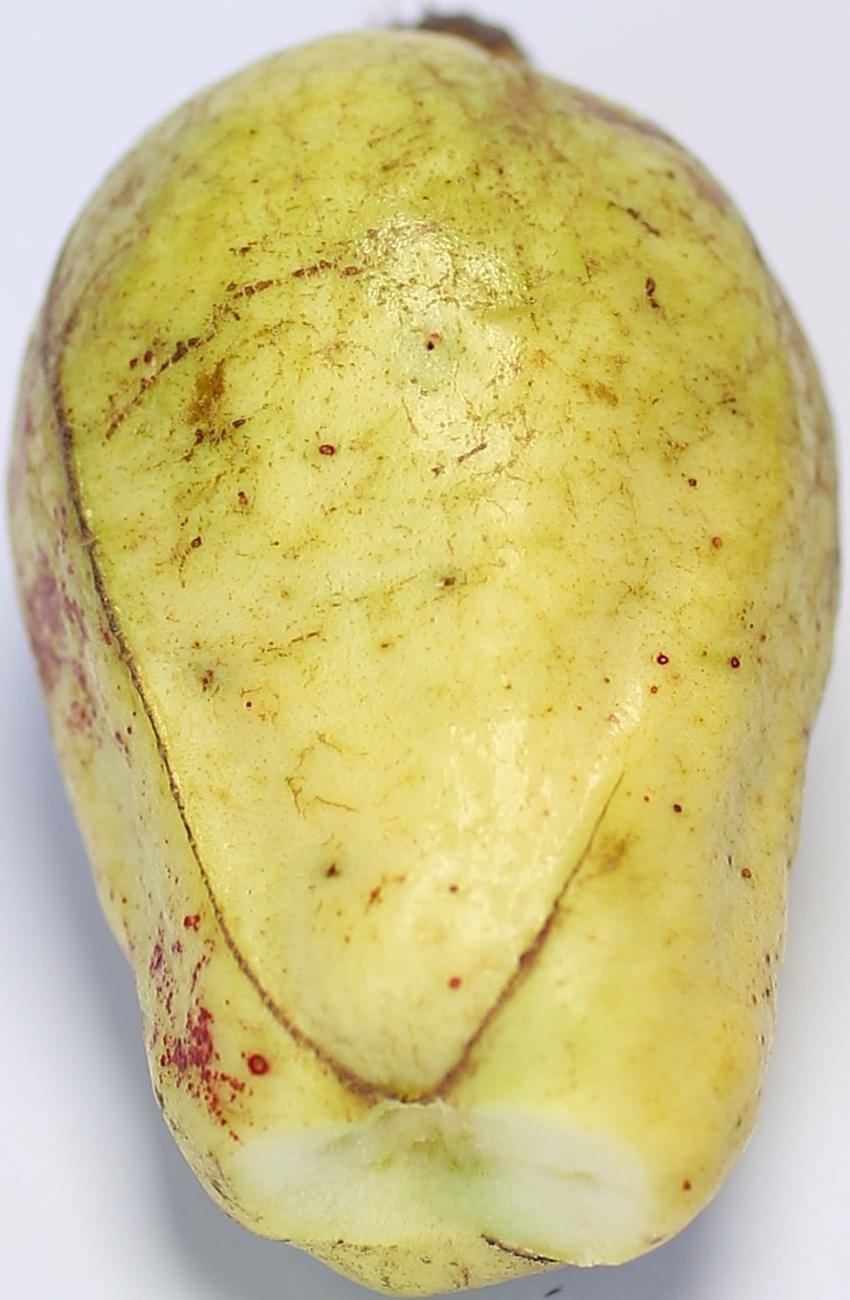
Maturity: ripe
Variety: thadhrami